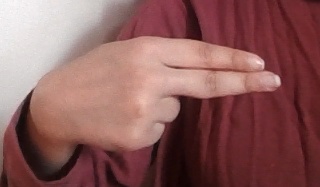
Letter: ain